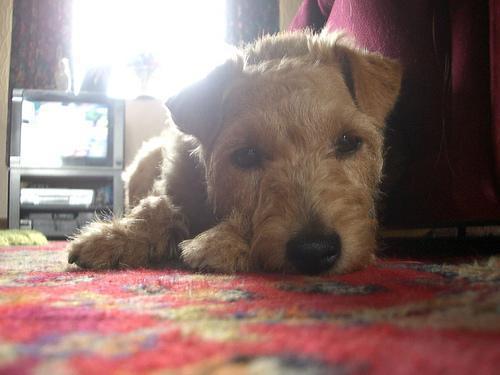
Lakeland_terrier